Dylan Mattingly

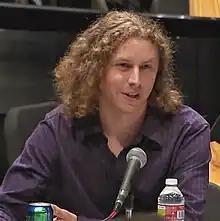
Mattingly at the 2012 Cabrillo Festival of Contemporary Music

Dylan Mattingly (born March 18, 1991) is an American composer from Berkeley, California.